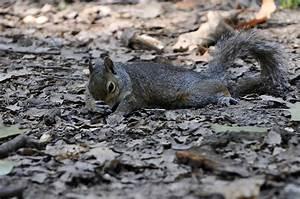
squirrel